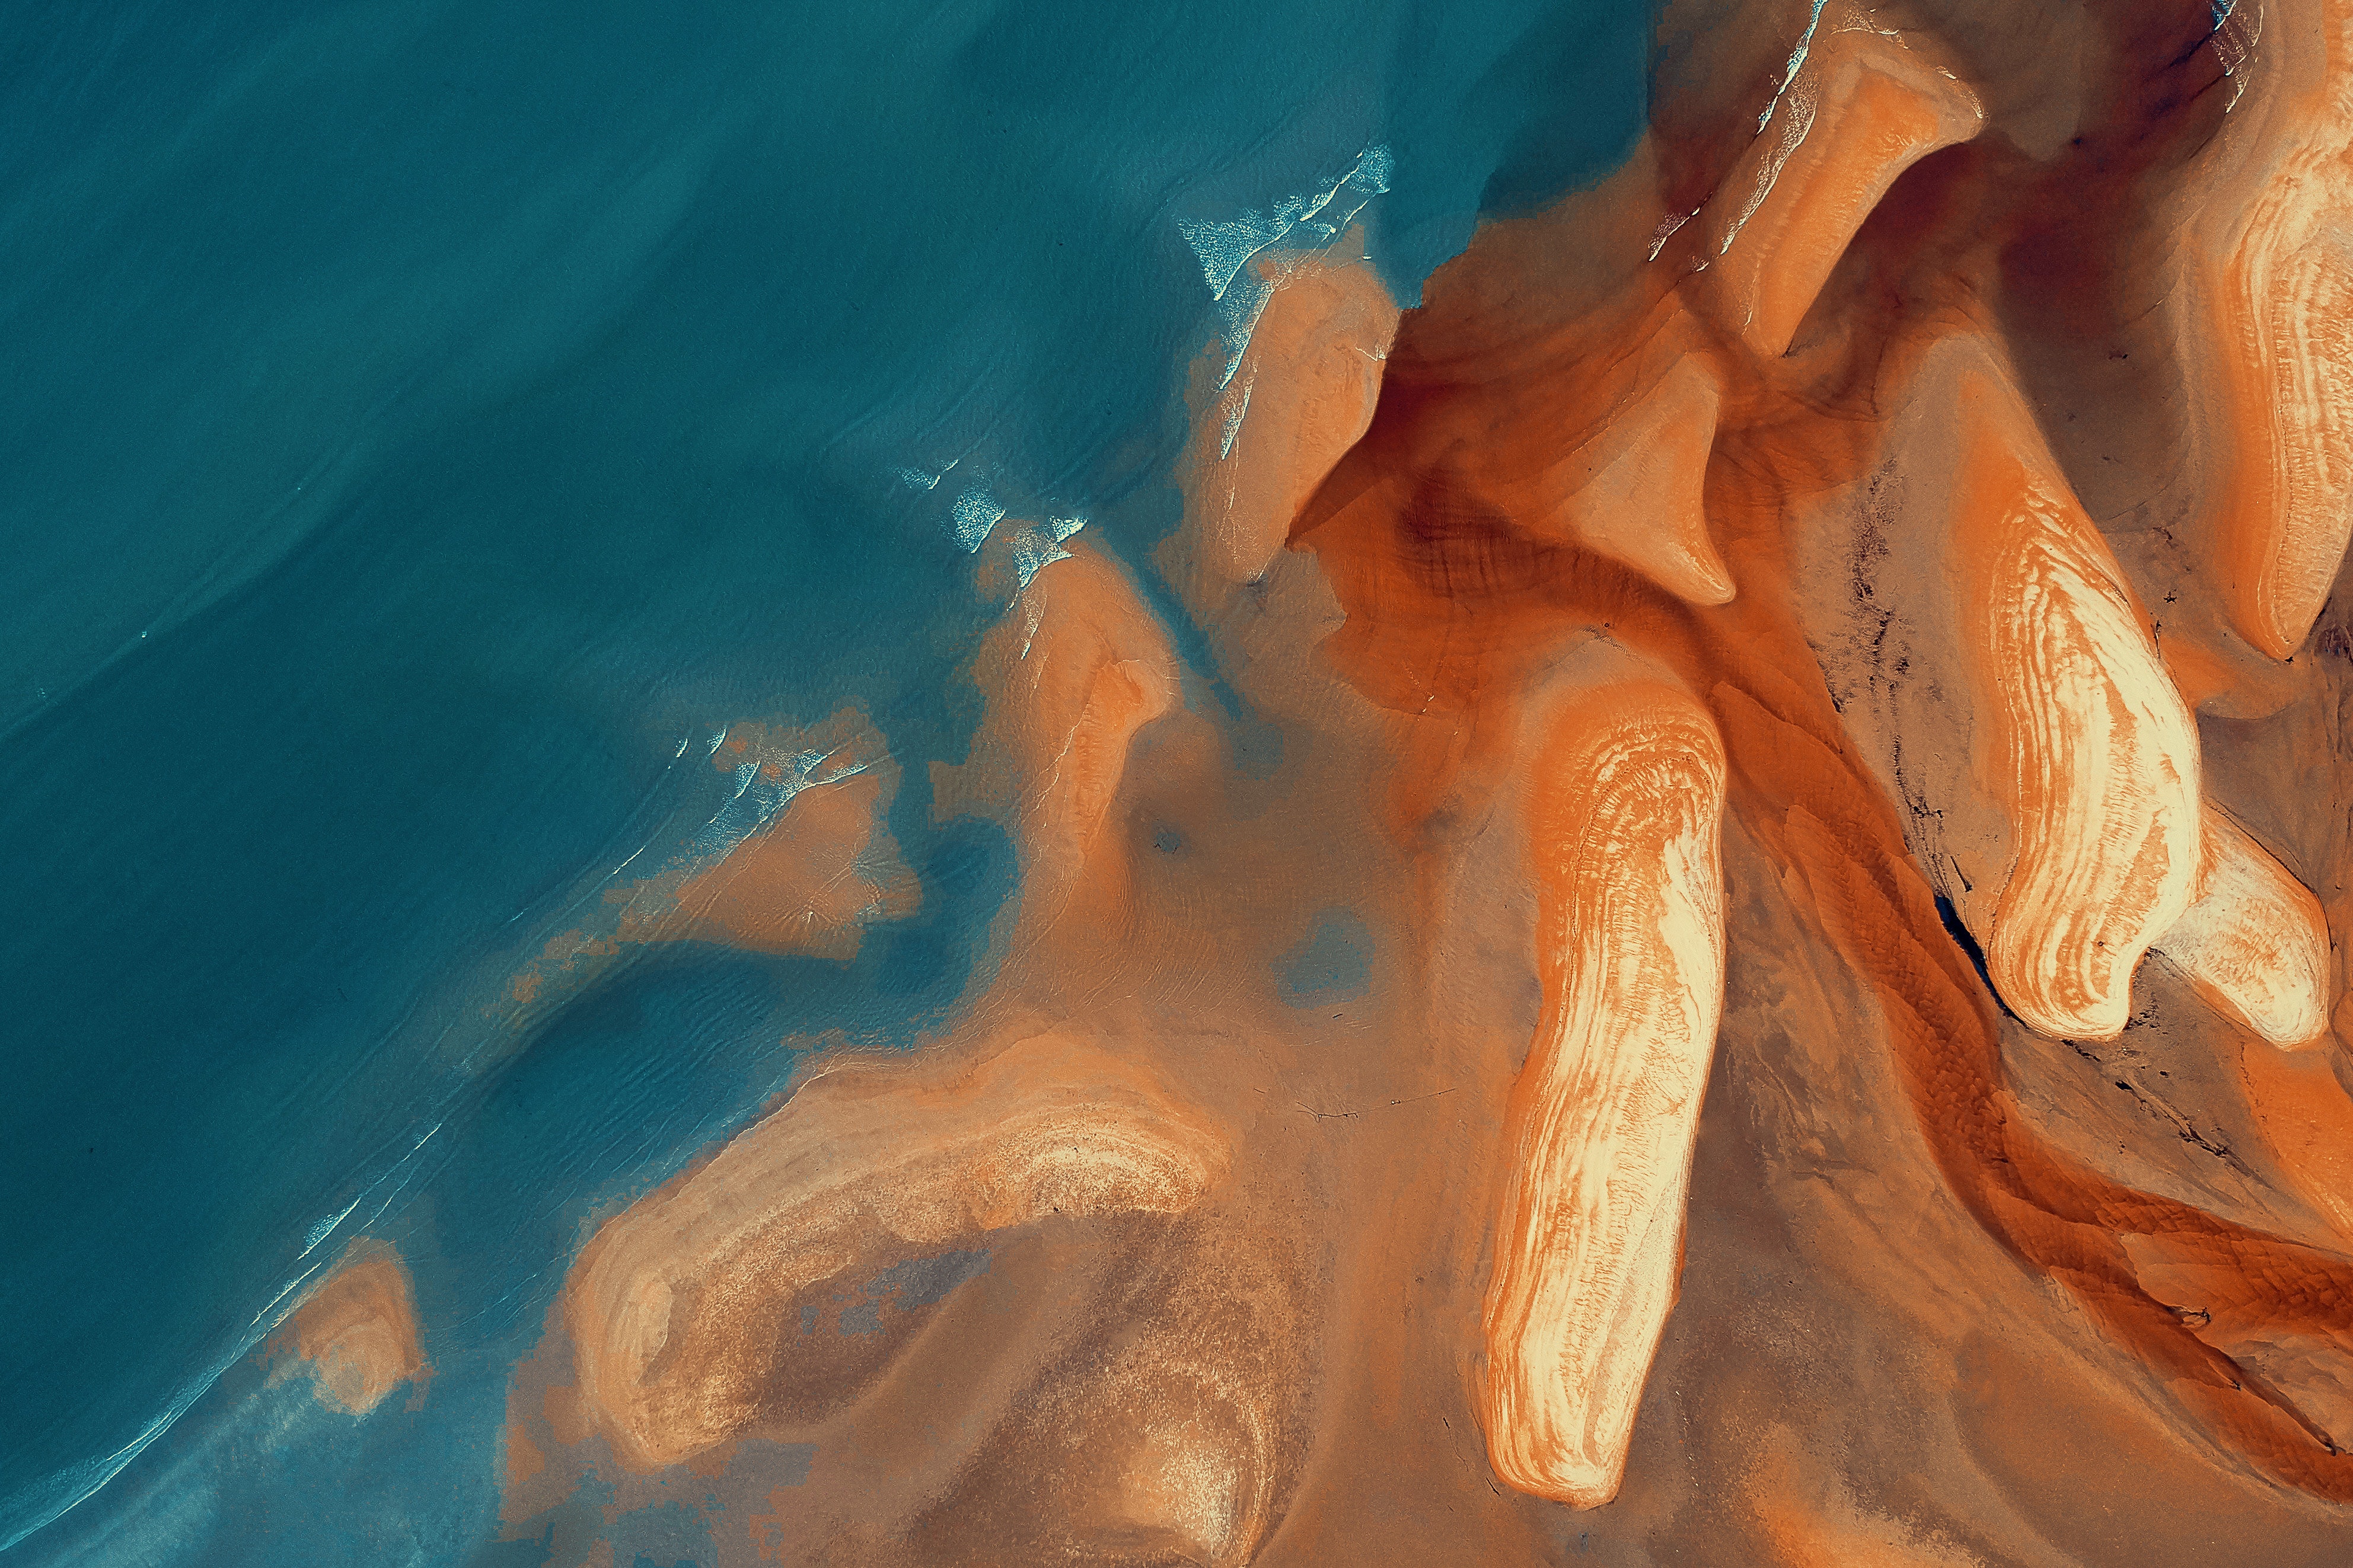
blue, water, orange, formation, art